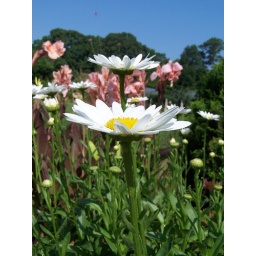
Daisies under a blue sky